Ayyavazhi

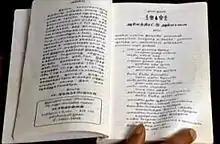
"The Kappu" viewed from an eleventh impression <a href="http%3A//www.worldcatlibraries.org/oclc/20287371%3Ftab%3Ddetails">Pala Ramachandran version

The holy books of Ayyavazhi are the Akilattirattu Ammanai (commonly referred to as "Akilam") and the Arul Nool, and they are the source of the religion's mythology. The "Akilattirattu Ammanai" was written by Hari Gopalan Seedar in 1841, as if hearing the contents of Akilam told by Narayana to his consort Lakshmi. In addition to the mythological events Akilam also provides an extensive quantity of historical facts, especially that of mid and late 2nd millennium CE. While the original text is damaged, the daughter versions such as the "Swamithope" version, the "Kottangadu" version as well as the "Panchalankurichi" versions, are the earliest existing palm-leaf versions of Akilam. Other released versions includes the Sentrathisai Ventraperumal, the Vivekanandan, the highly criticised VTV and the earliest and commonly accepted Palaramachandran version. Akilam contains more than 15,000 verses in seventeen sections. It is written in poetic Tamil in a ballad form, and is composed with a unique literal-style with two subgenres, "Viruttam" and "Natai" throughout.